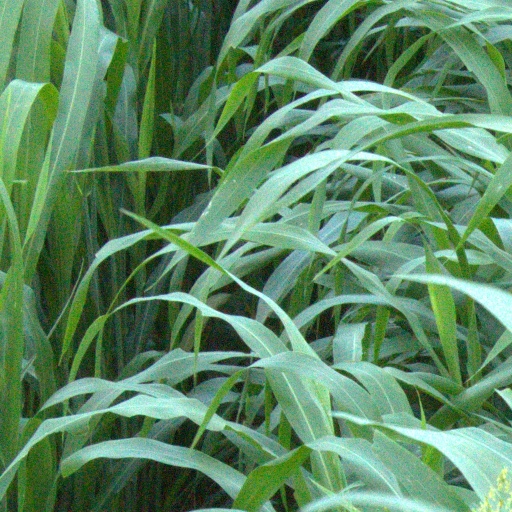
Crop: sorghum